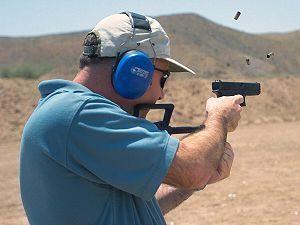
Le pistolet-mitrailleur, aussi appelé mitraillette, est une arme à feu individuelle à tir automatique utilisant une cartouche de pistolet.